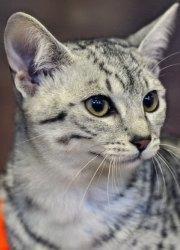
Egyptian Mau